Luz del Fuego

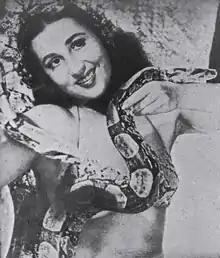
Luz del Fuego, c. 1946

Luz del Fuego (née, Dora Vivacqua; early stage name, Luz Divina; February 21, 1917 – July 19, 1967) was a Brazilian feminist, ballerina, naturist, and striptease artist who performed with live snakes. Comfortable with nudity, she wrapped pythons around her body and became famous in her time.